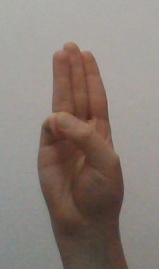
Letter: thaa